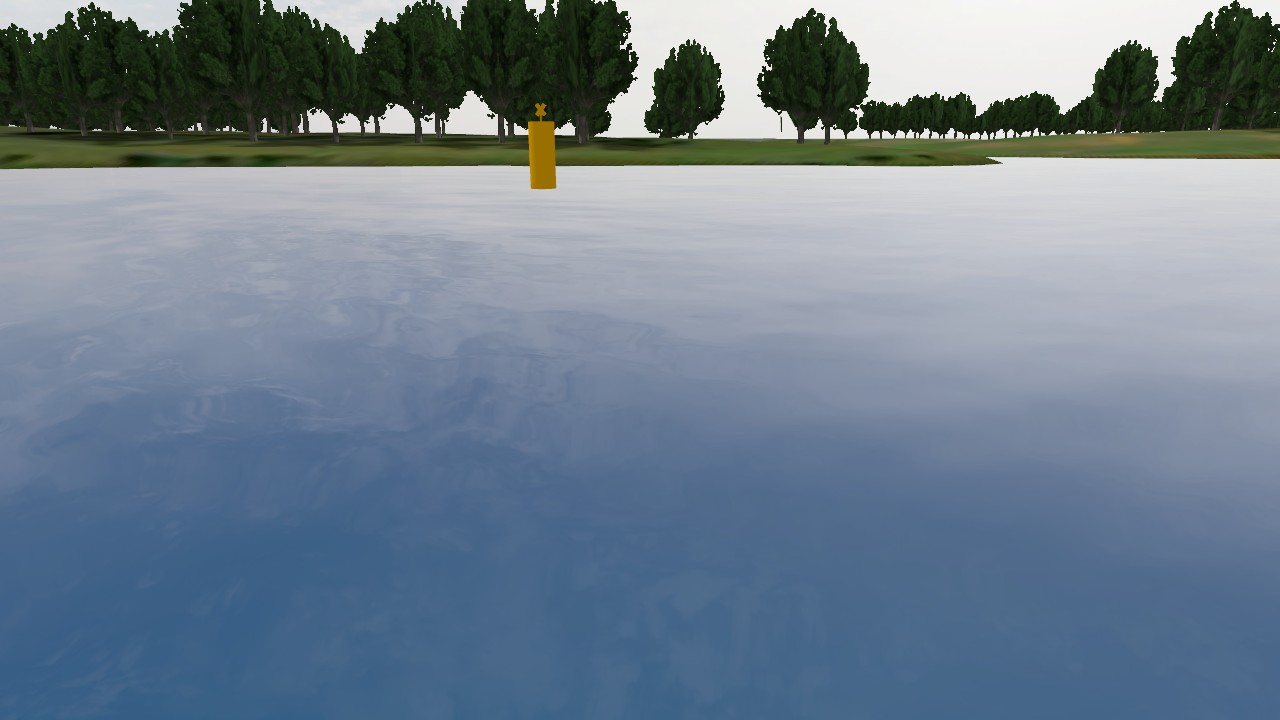
Label: special_mark
Descriptions: uniform yellow surface without any stripes ||| special mark buoy painted solid yellow with an X topmark ||| looks like an X in 2D image